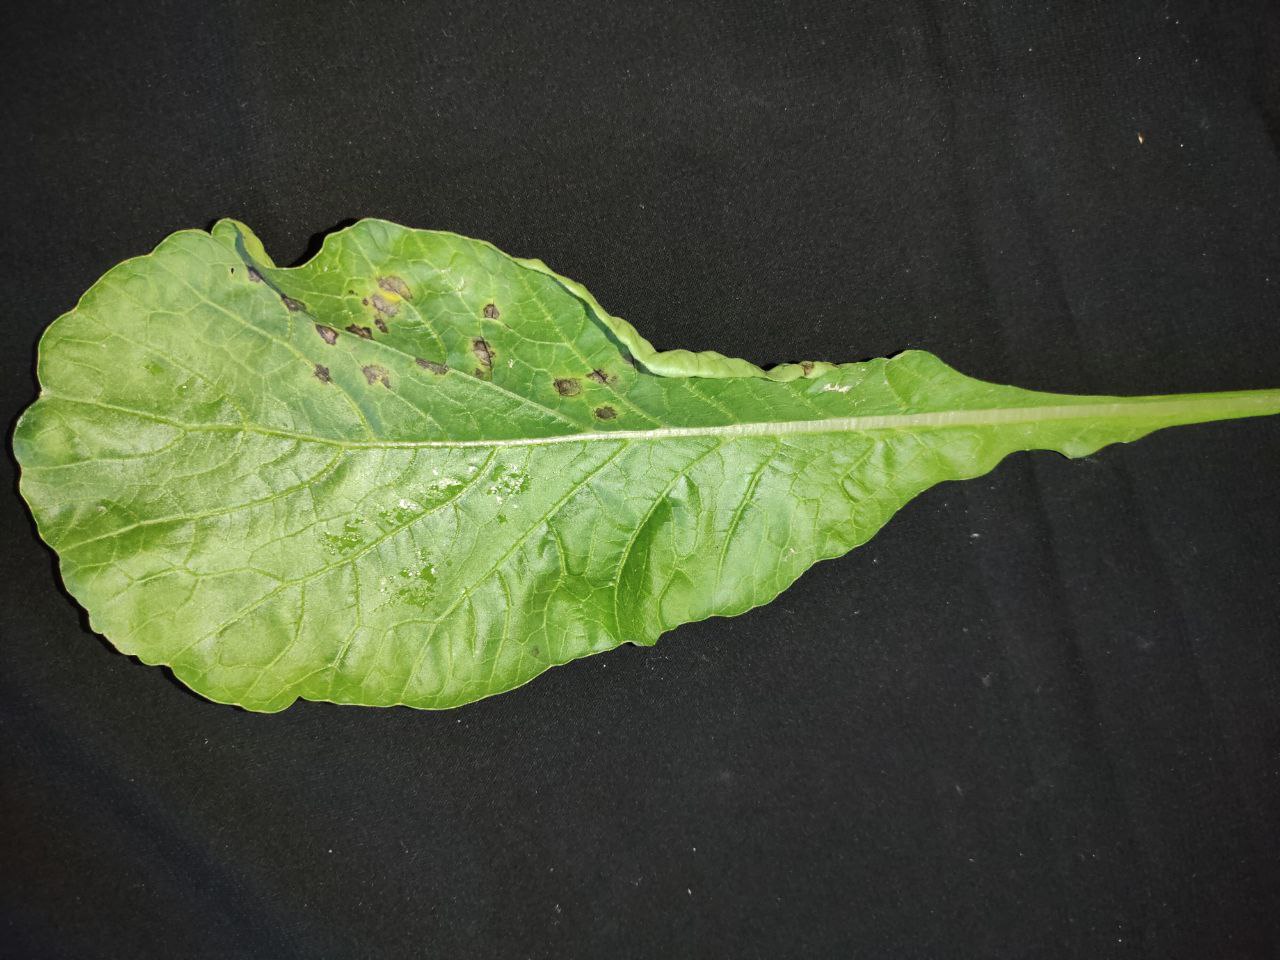
Label: Black leaf spot